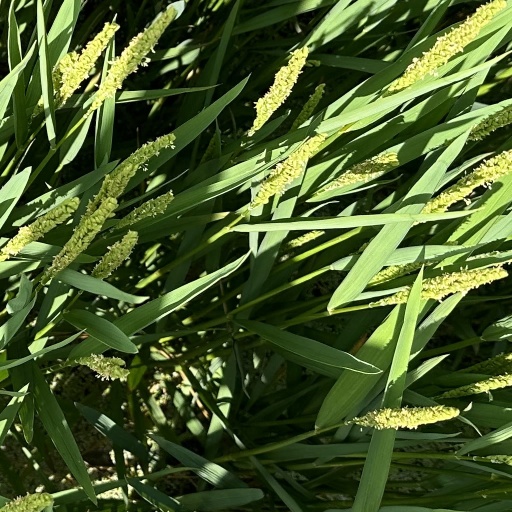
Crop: rice